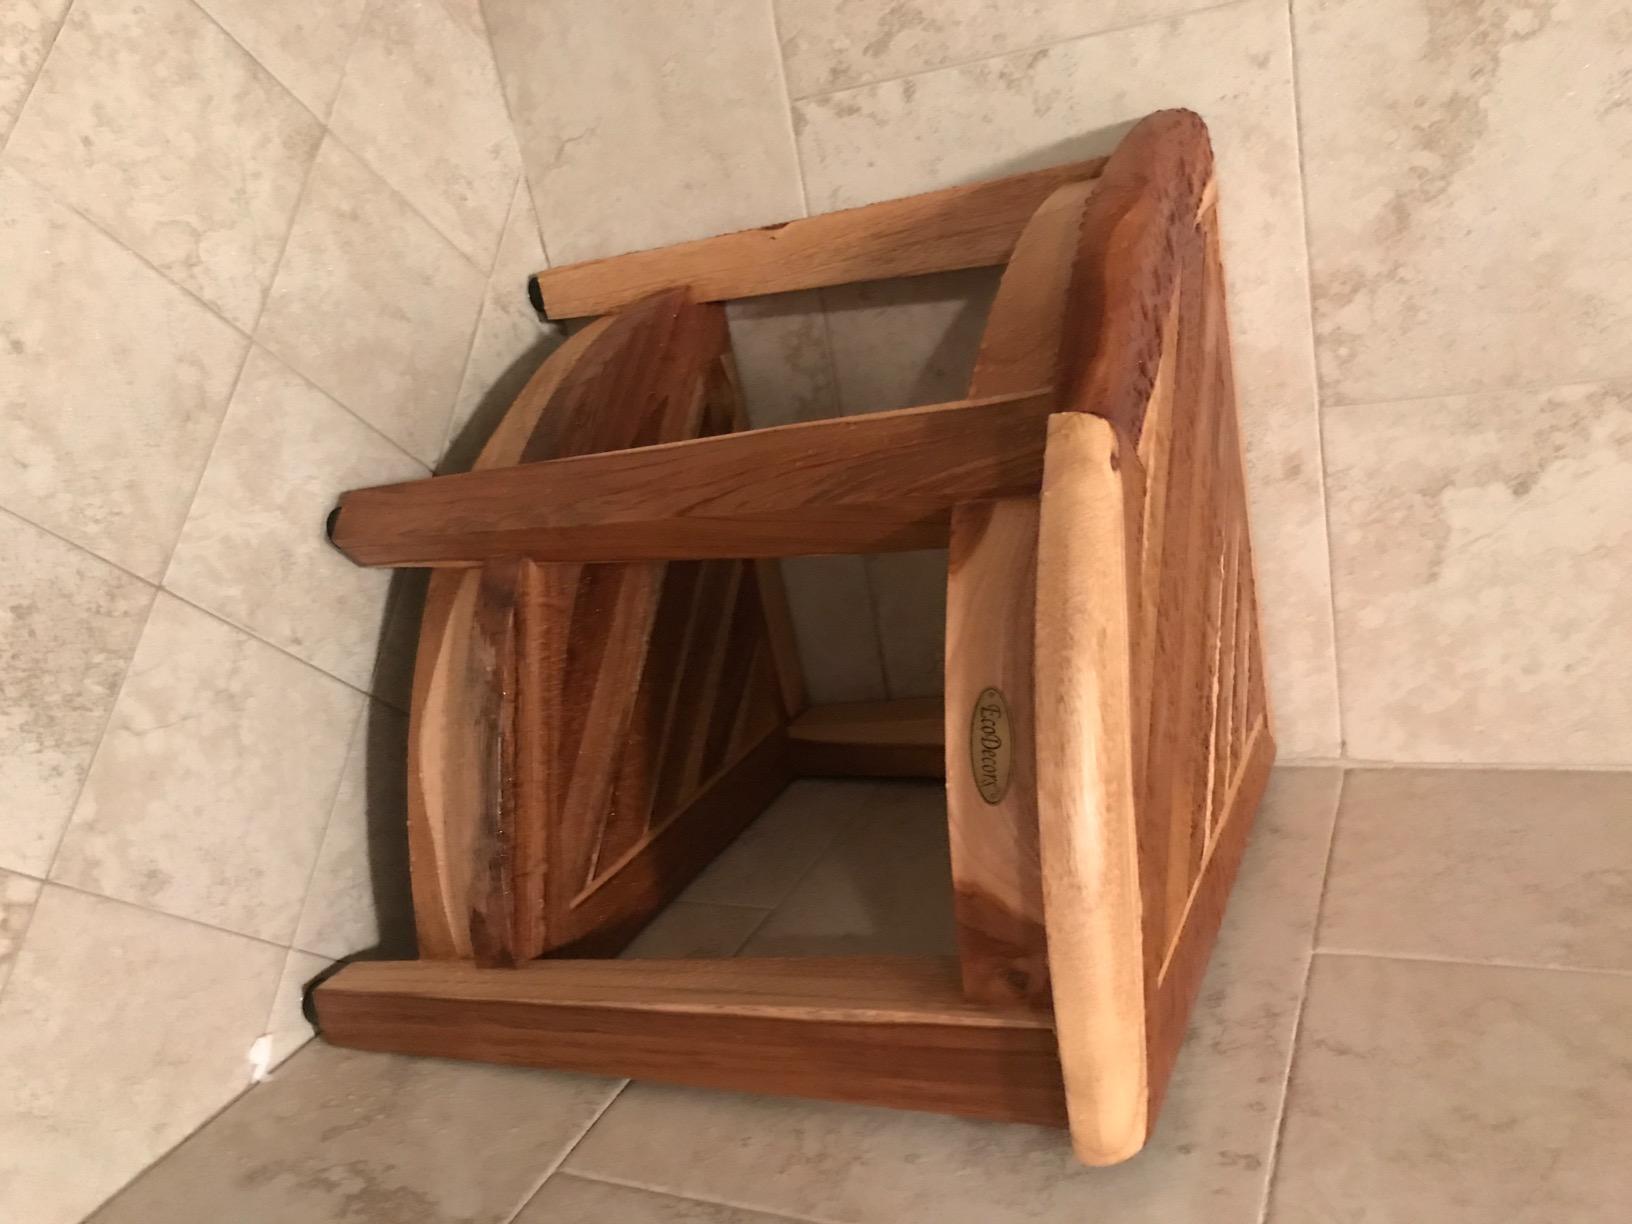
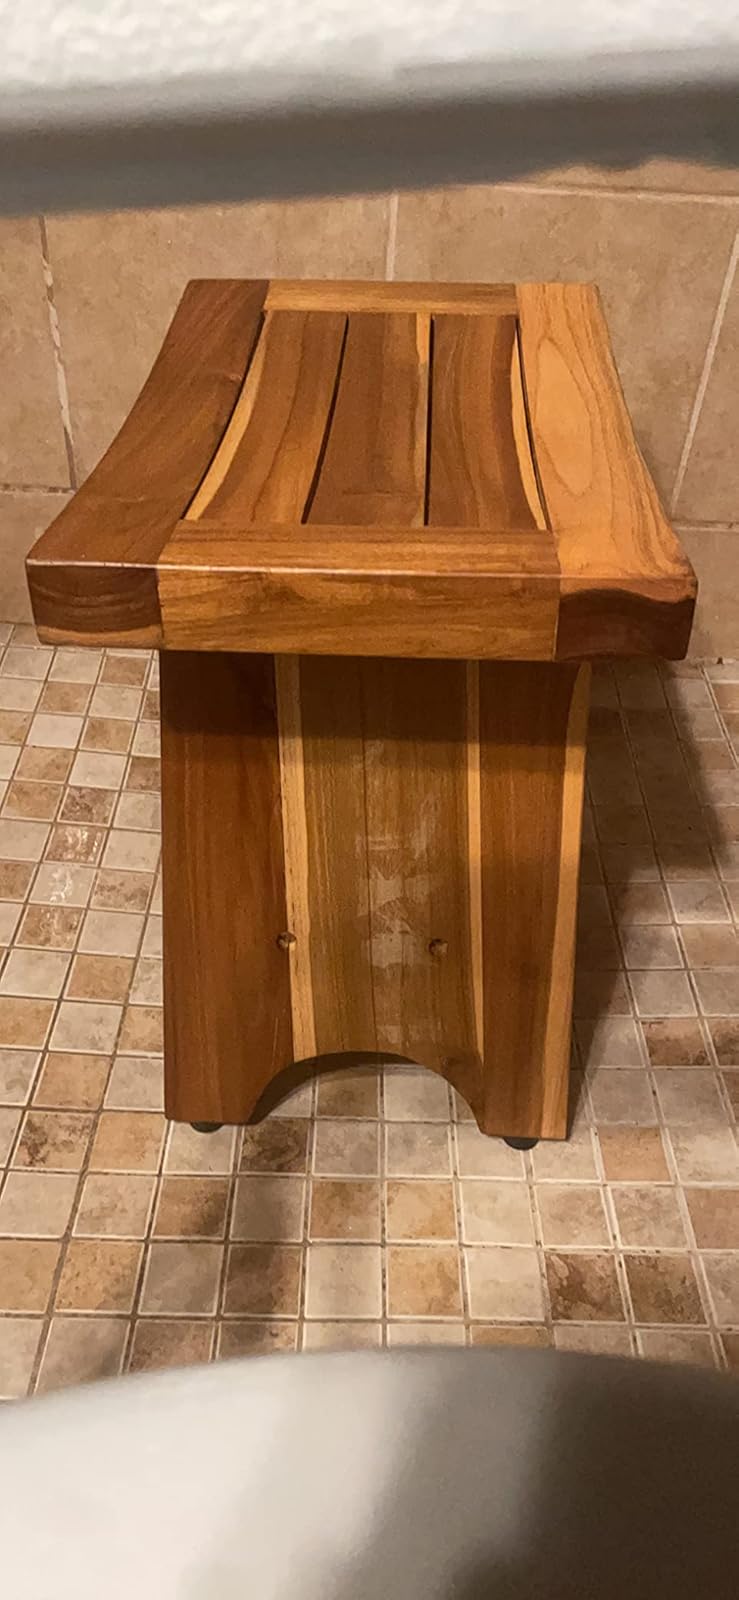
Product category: stool
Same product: no